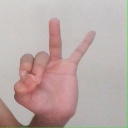
अक्षर: ण